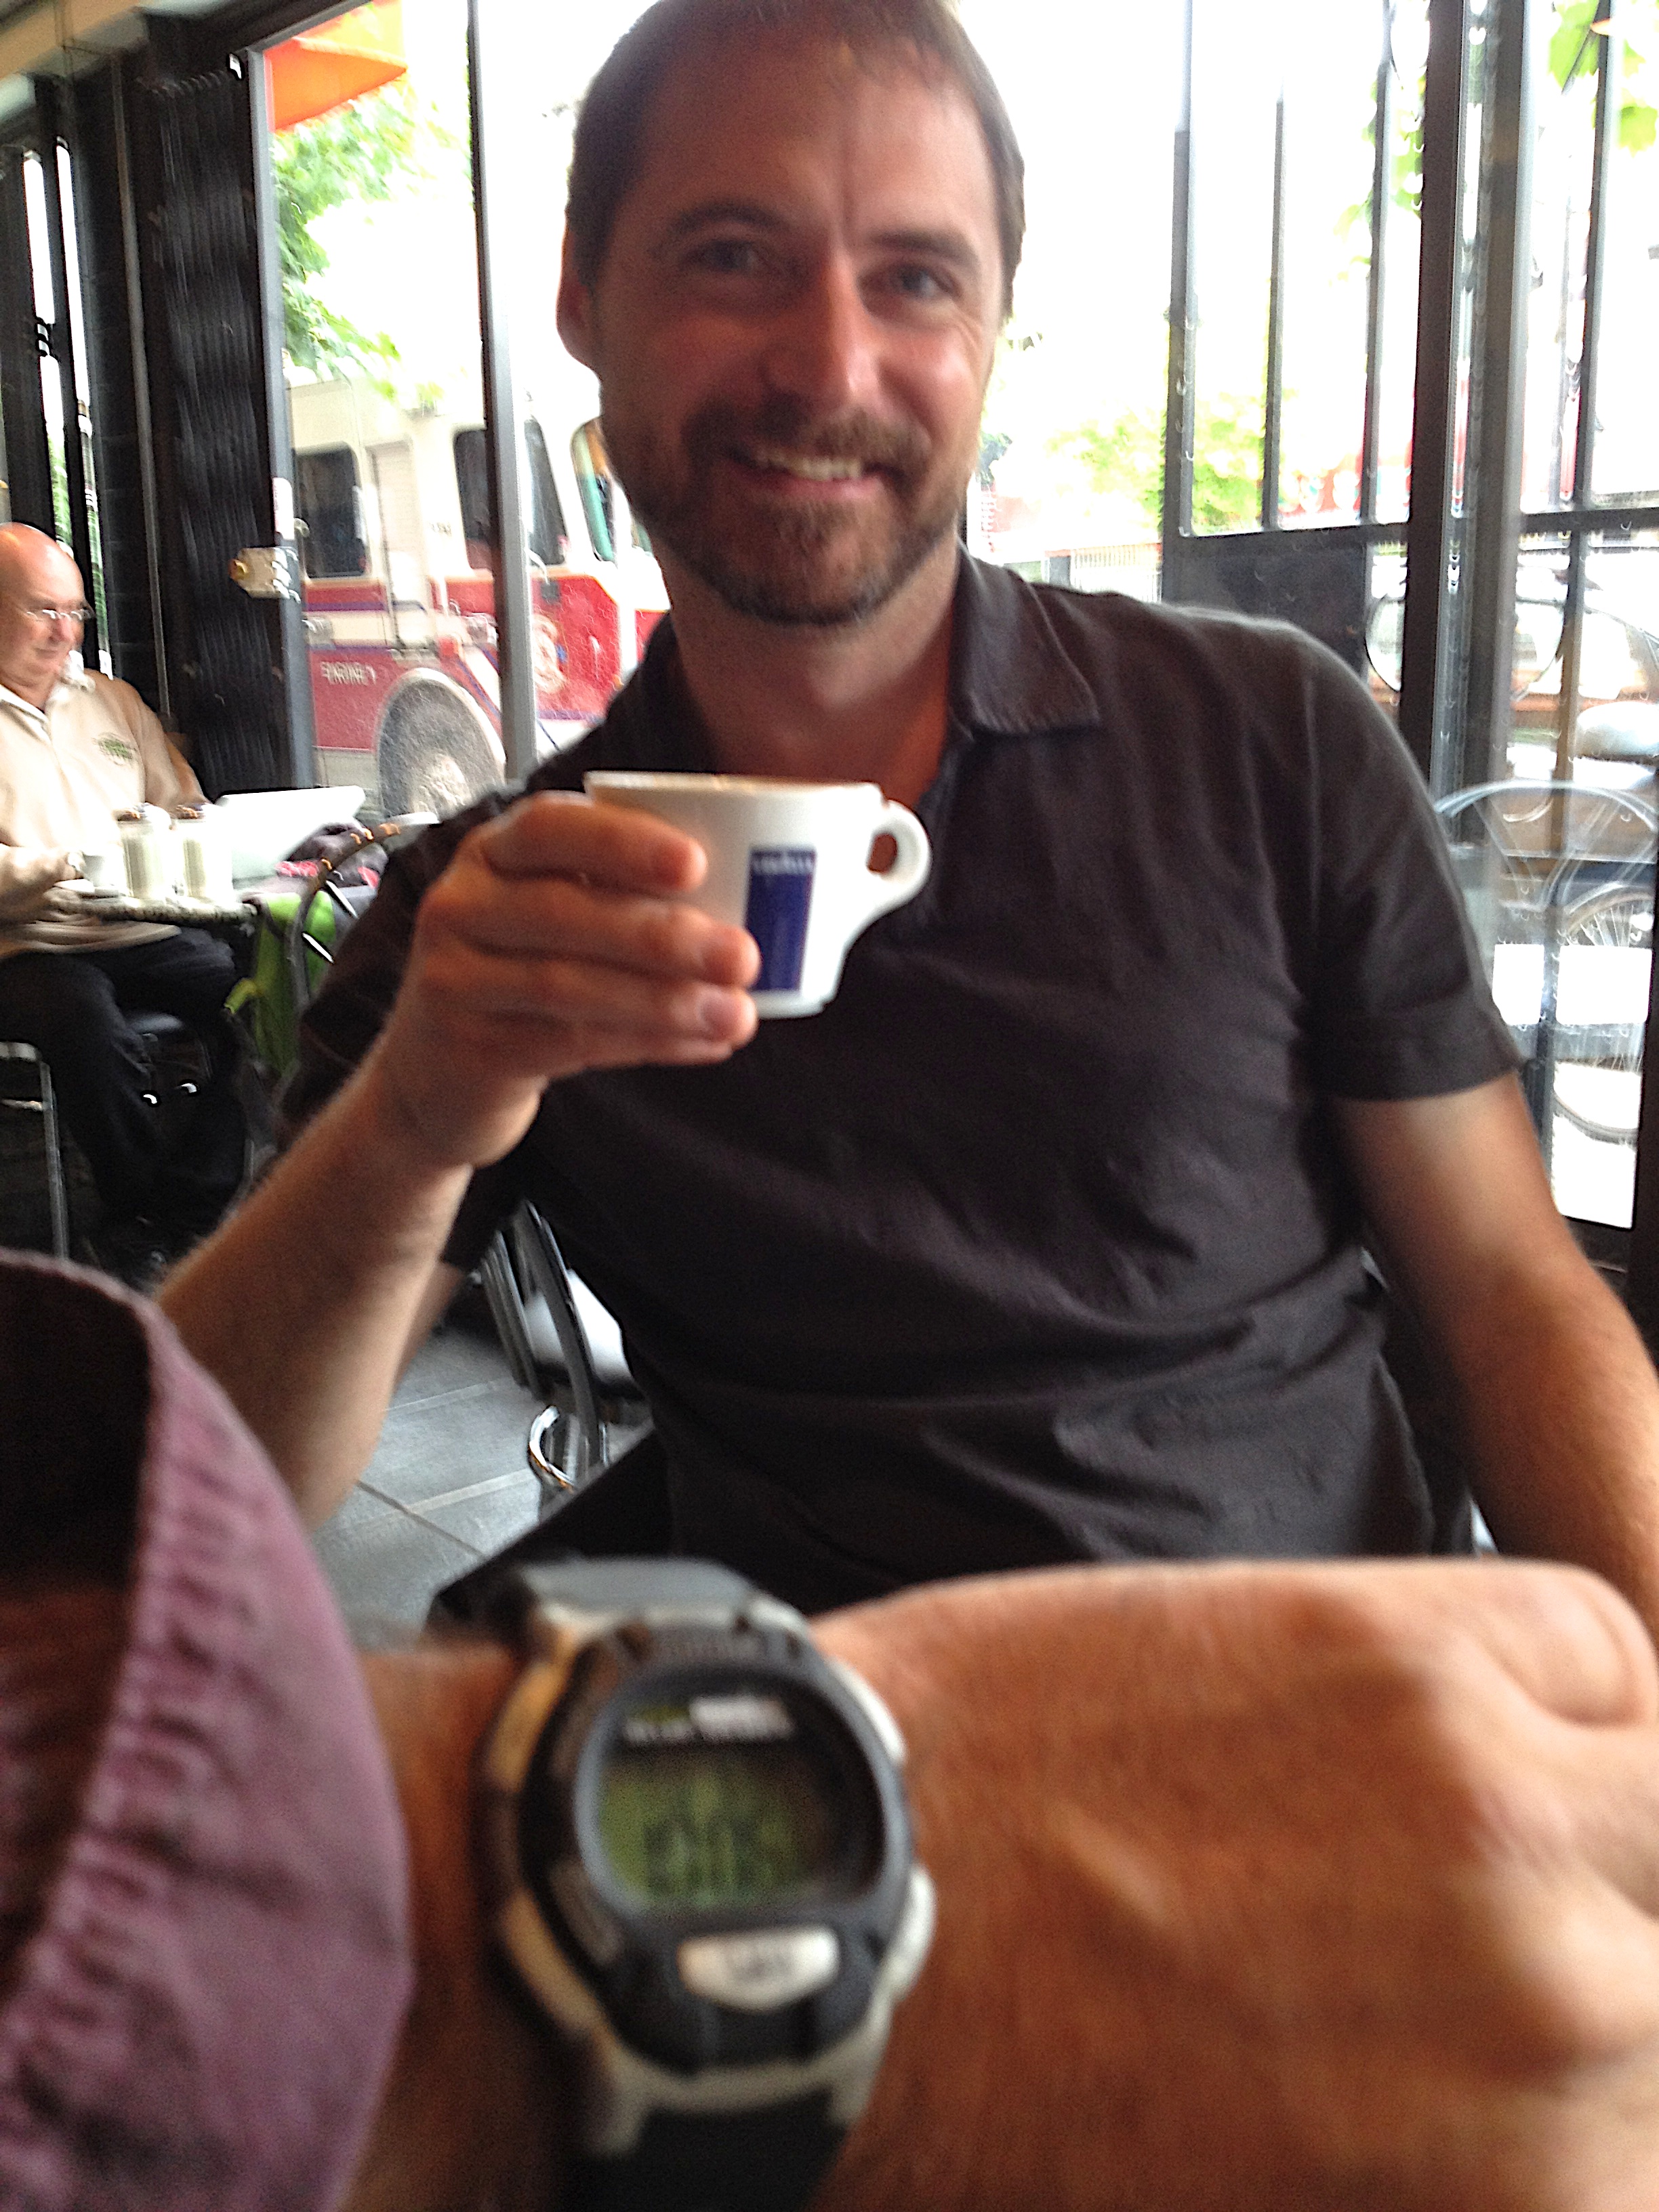
hand, person, professional, dailycreate, sense